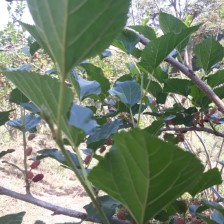
Variety: ChiangMai60